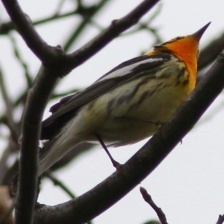
Species: BLACKBURNIAM WARBLER
Scientific name: SETOPHAGA FUSCA